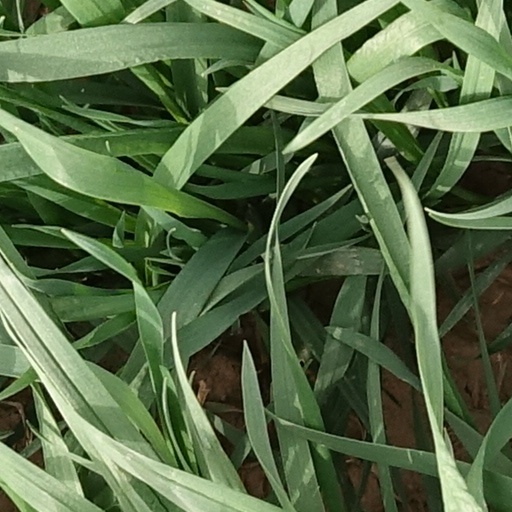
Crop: wheat